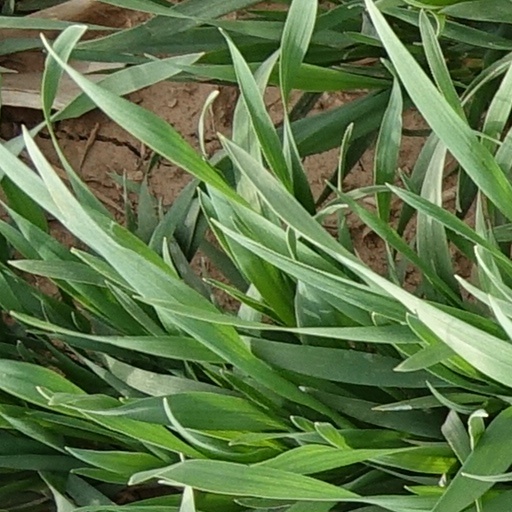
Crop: wheat